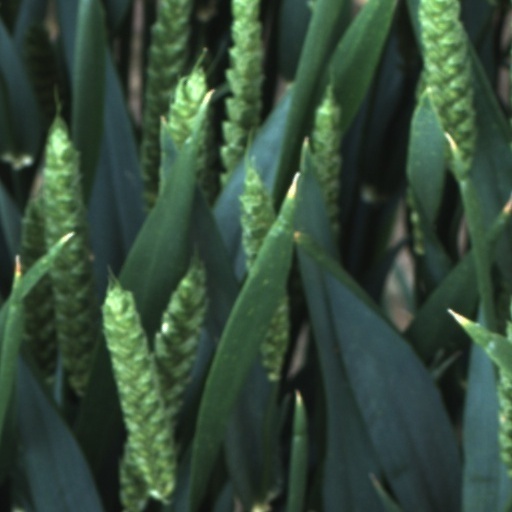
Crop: wheat